1852 United States presidential election

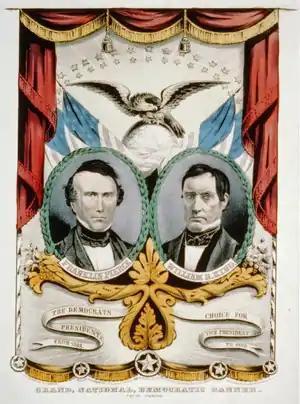
Pierce and King campaign poster

The Democratic Party held its national convention in Baltimore, Maryland, in June 1852. Benjamin F. Hallett, the chair of the Democratic National Committee, limited the sizes of the delegations to their electoral votes and a vote to maintain the two-thirds requirement for the presidential and vice-presidential nomination was passed by a vote of 269 to 13.